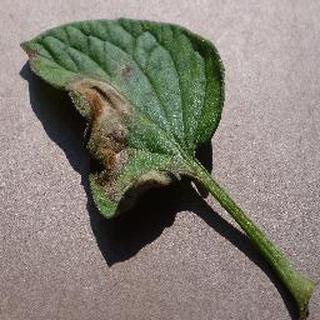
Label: tomato_late_blight